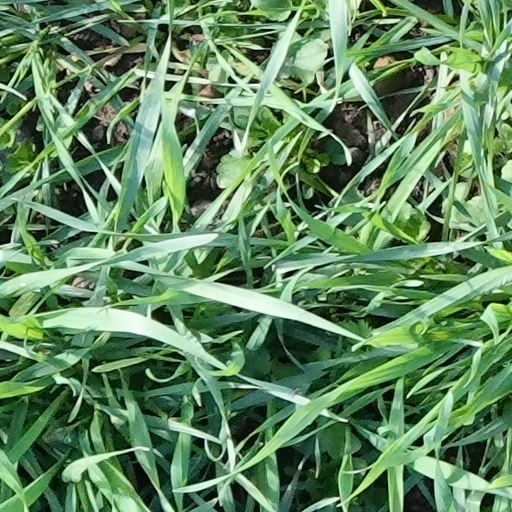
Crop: wheat